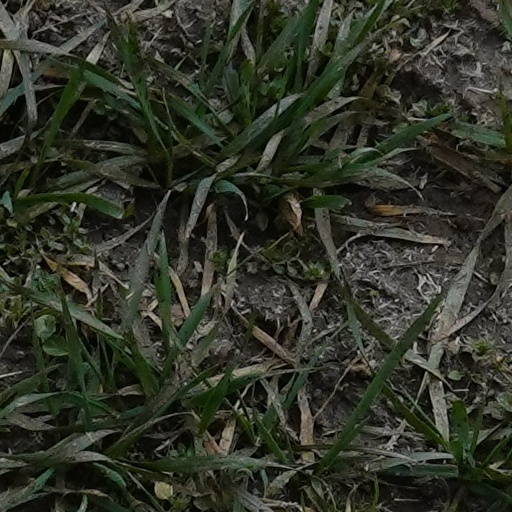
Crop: wheat